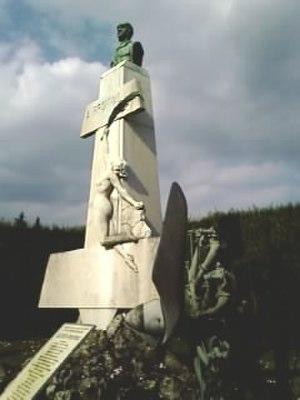
Alfred Fronval, né le 11 août 1893 à Neuville-Saint-Rémy et mort accidentellement le 28 juin 1928 à Villacoublay, est un aviateur français.
Cet article recense les œuvres d'art dans l'espace public du Nord, en France.